The Master Mystery

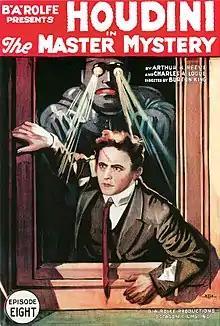
Episode eight poster

The Master Mystery is a 1918 American mystery silent serial film told in 15 installments. The film was directed by Harry Grossman and Burton L. King and written by Arthur B. Reeve and Charles Logue. The film stars Harry Houdini, Marguerite Marsh, Ruth Stonehouse, Edna Britton, William Pike, and Charles Graham. Episode 1 was released on November 18, 1918, by Octagon Films. It is one of the first films to feature a powered exoskeleton.